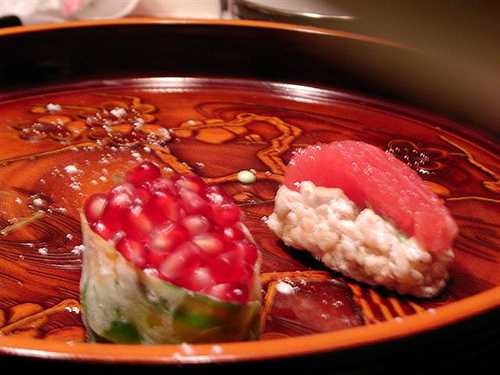
Label: Pomegranate